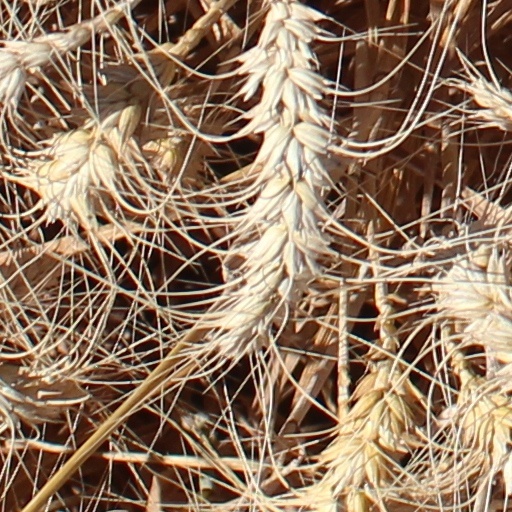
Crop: wheat